Charles Rhodes

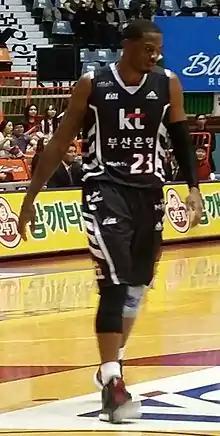

Charles Rhodes (born June 25, 1985) is an American former professional basketball player. Coming out of high school, Charles was heavily recruited by perennial basketball powerhouses like Oklahoma, Mississippi State, Alabama, and Arkansas. Rhodes committed early on in his senior year to Mississippi State and had a solid season leading Lanier High School to a state runner up finish that year by averaging 18.4ppg, 12.1rpg, and 2.7bpg.